Pakenham line

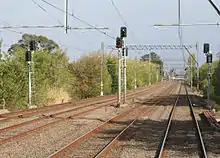
4 tracks heading towards the city with signalling and electrical equipment shown.

In 1915, the line between South Yarra and Caulfield was quadrupled, as part of level crossing removal works. This section of the line was lowered into a cutting to eliminate numerous level crossings. Power signalling was provided between Richmond and Hawksburn at the same time, then on to Caulfield in 1921.